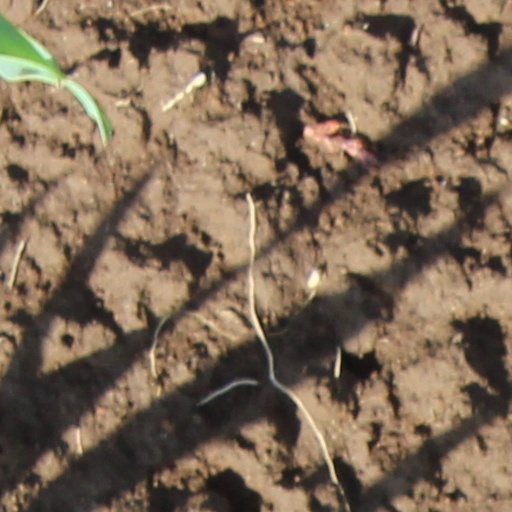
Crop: wheat